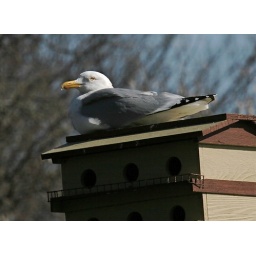
This herring gull decided to roost on a bird house in the middle of the fox river on a really cold day